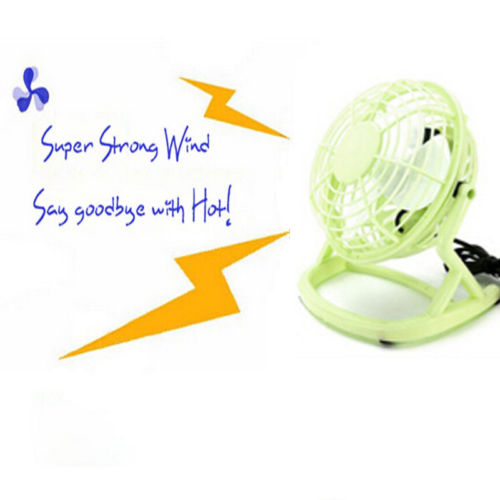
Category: fan